Pune Police

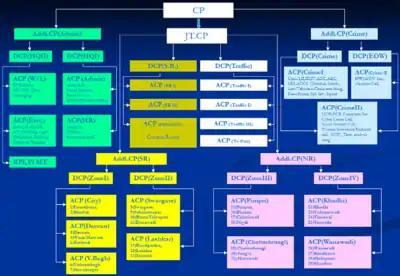
Organization structure of Pune City Police

The Pune City Police Department is headed by a Police Commissioner, who is an IPS officer. The position is currently held by Mr Amitesh Kumar, IPS of the 1995 batch.